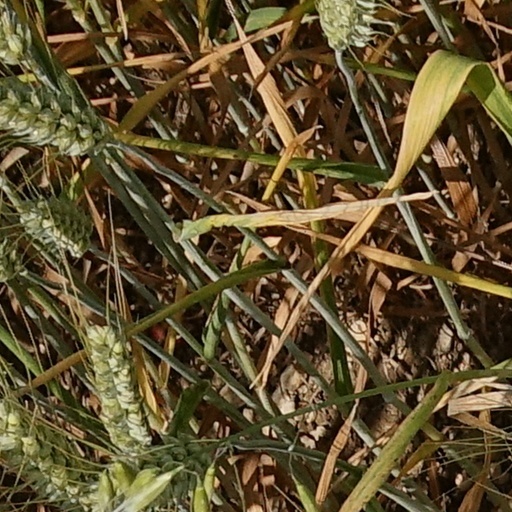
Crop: wheat